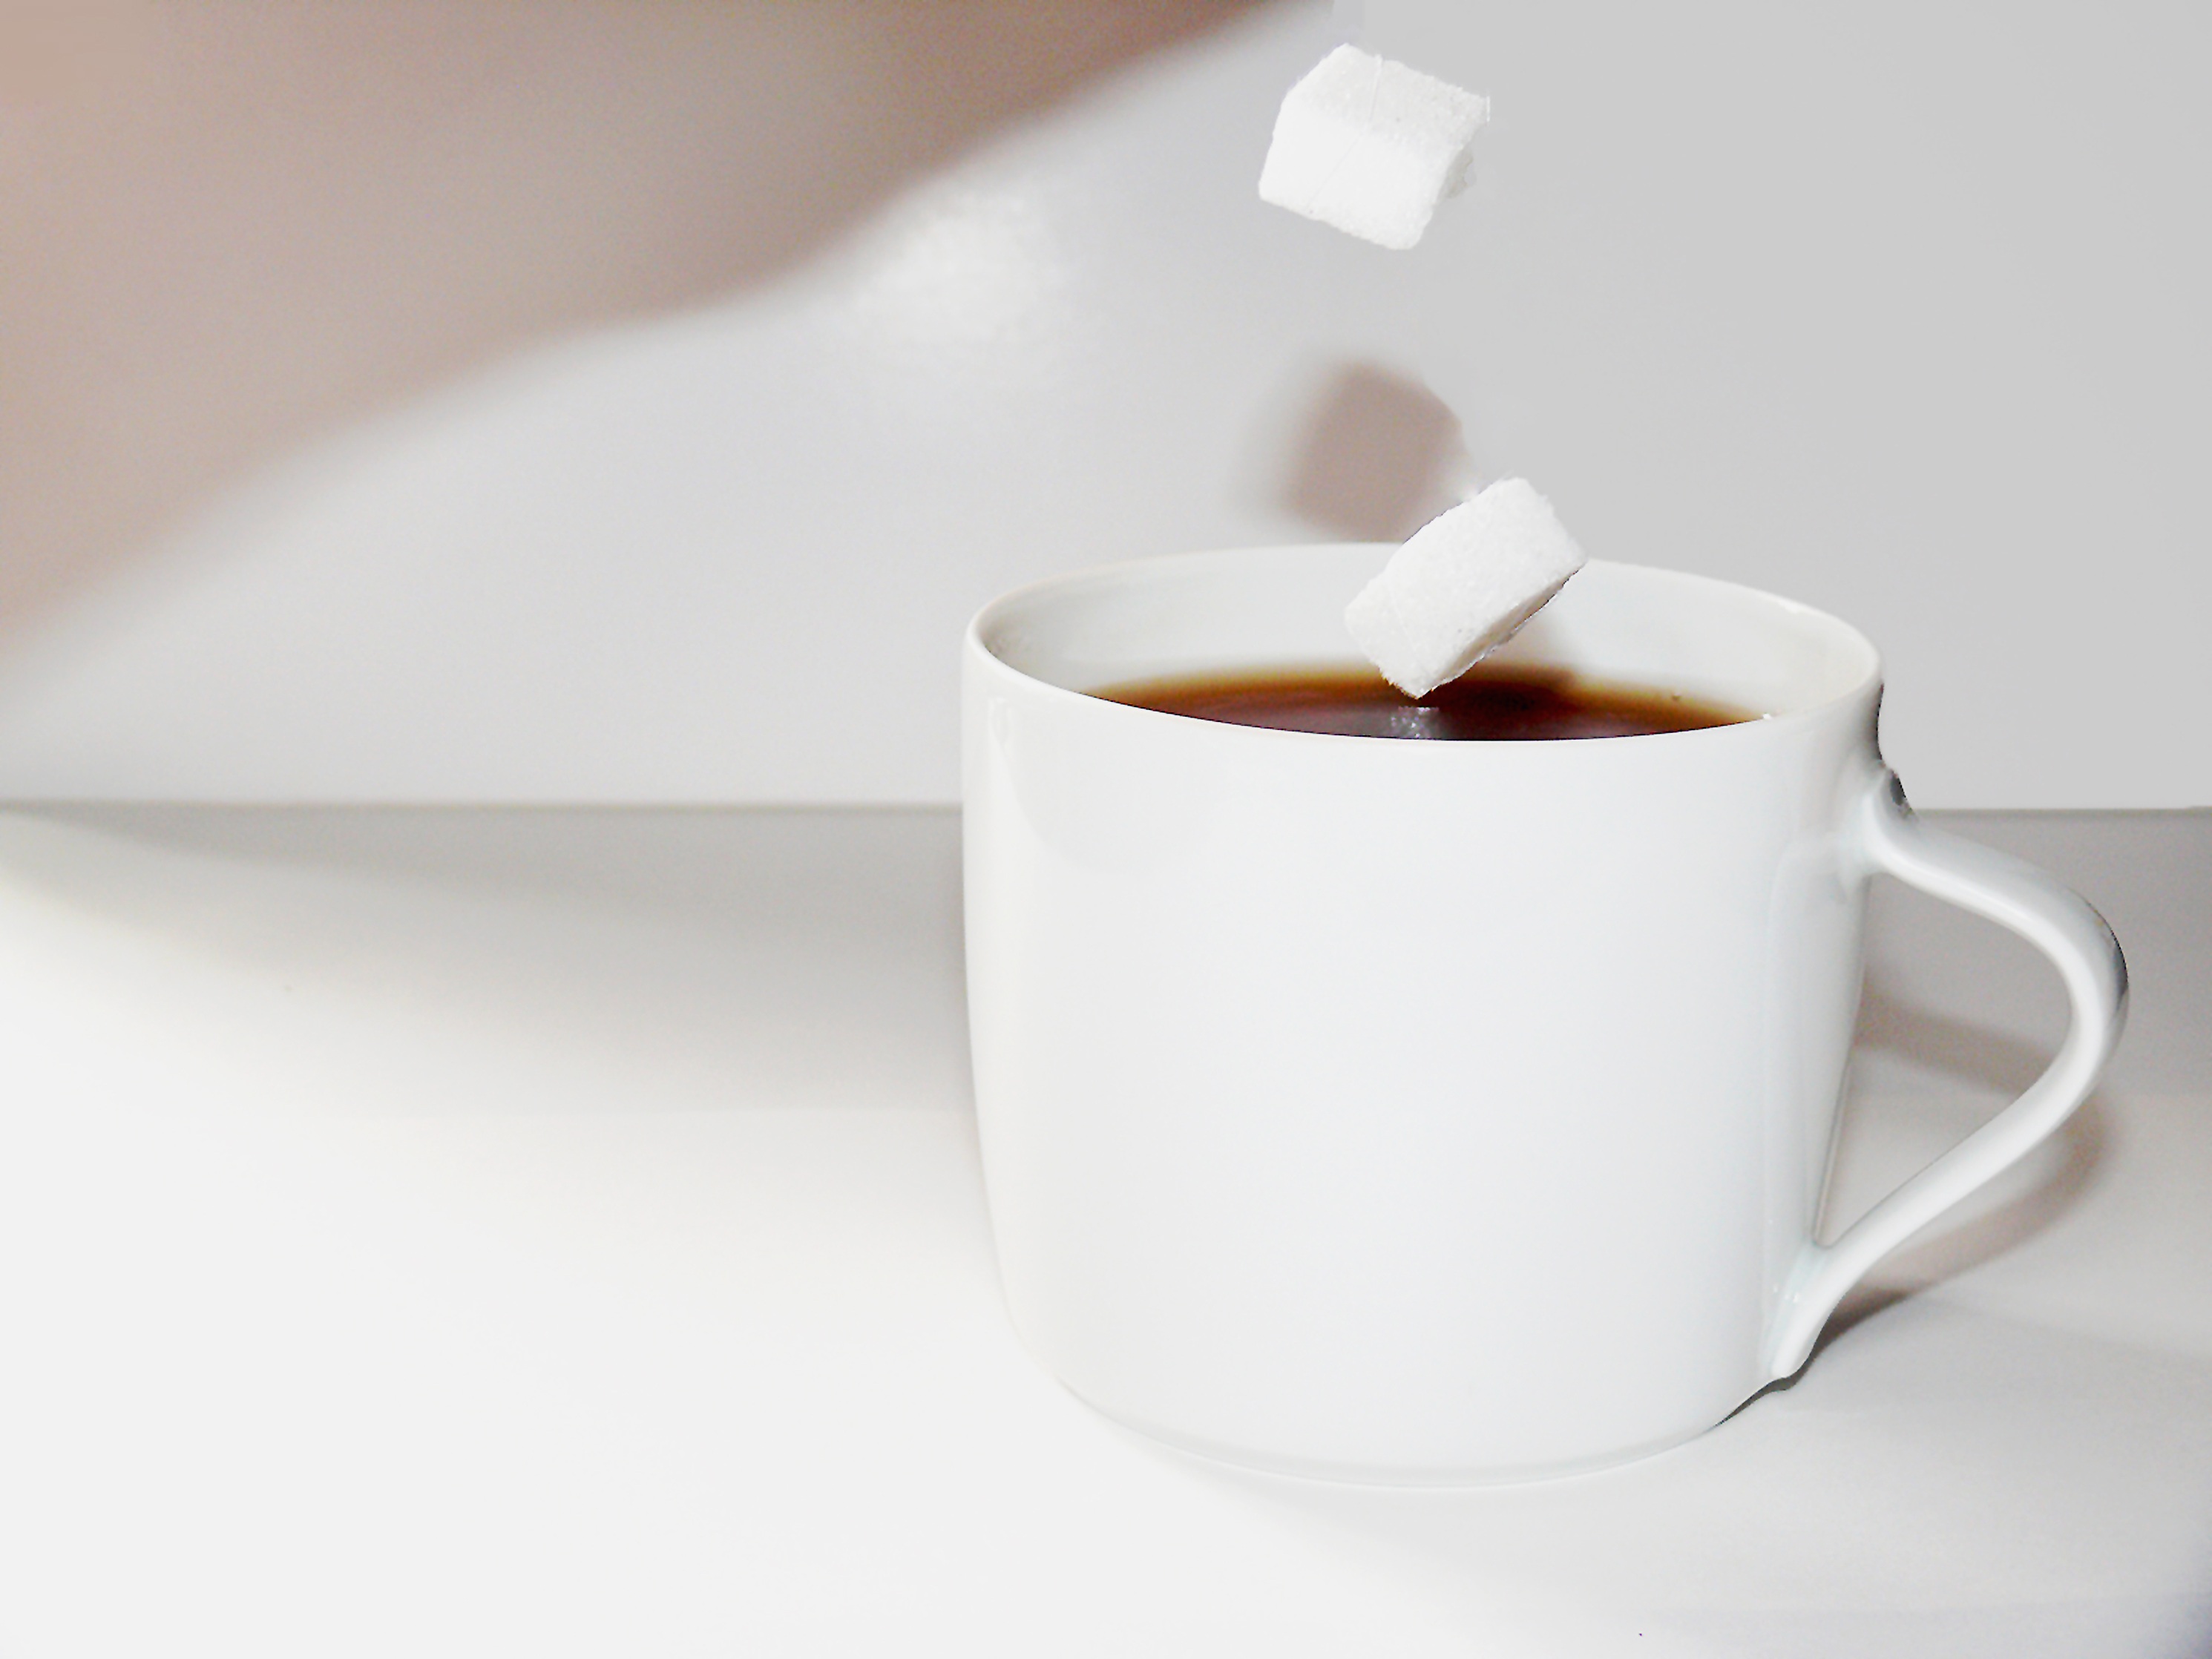
cafe, coffee, white, sweet, foam, aroma, cup, spice, saucer, ceramic, brown, drink, rest, milk, espresso, healthy, coffee cup, savory, delicious, tableware, spoon, sugar, tasty, smell, candy, break, delicate, porcelain, roasting, beans, frisch, benefit from, fragrance, aromatic, taste, appetizing, nibble, coffee beans, kaeffchen, tastes more, sugar in coffee, drinkware